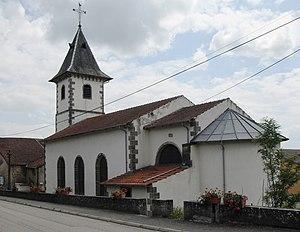
L'église Saint-Quirin d'Ahéville
Ahéville est une commune française située dans le département des Vosges, en région Grand Est.